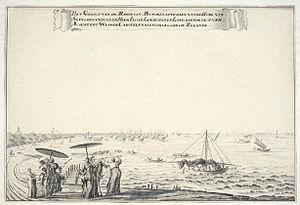
La baie de Jakarta, en indonésien Teluk Jakarta, est une baie située sur la côte nord de la partie occidentale de l'île de Java en Indonésie, sur les bords de laquelle se trouve la capitale du pays, Jakarta. Les Mille Îles y sont situées. 13 cours d'eau s'y jettent dont la Ciliwung.